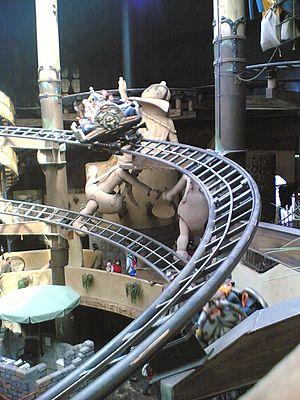
Maurer Söhne GmbH & Co. KG est une entreprise allemande implantée à Munich créée en 1876. Elle est connue pour ses produits de protections de bâtiments et ses réalisations en acier : ouvrages d'art, ponts, bâtiments industriels, et montagnes russes en métal pour les parcs d'attractions.
Winja's Fear & Winja's Force est le nom générique de deux montagnes russes tournoyantes du parc Phantasialand, situé à Brühl, en Allemagne. Elles sont situées dans la zone couverte du parc, appelée Wuze Town.
Les montagnes russes tournoyantes sont un type de montagnes russes, où les wagonnets sont capables de tourner sur eux-mêmes.